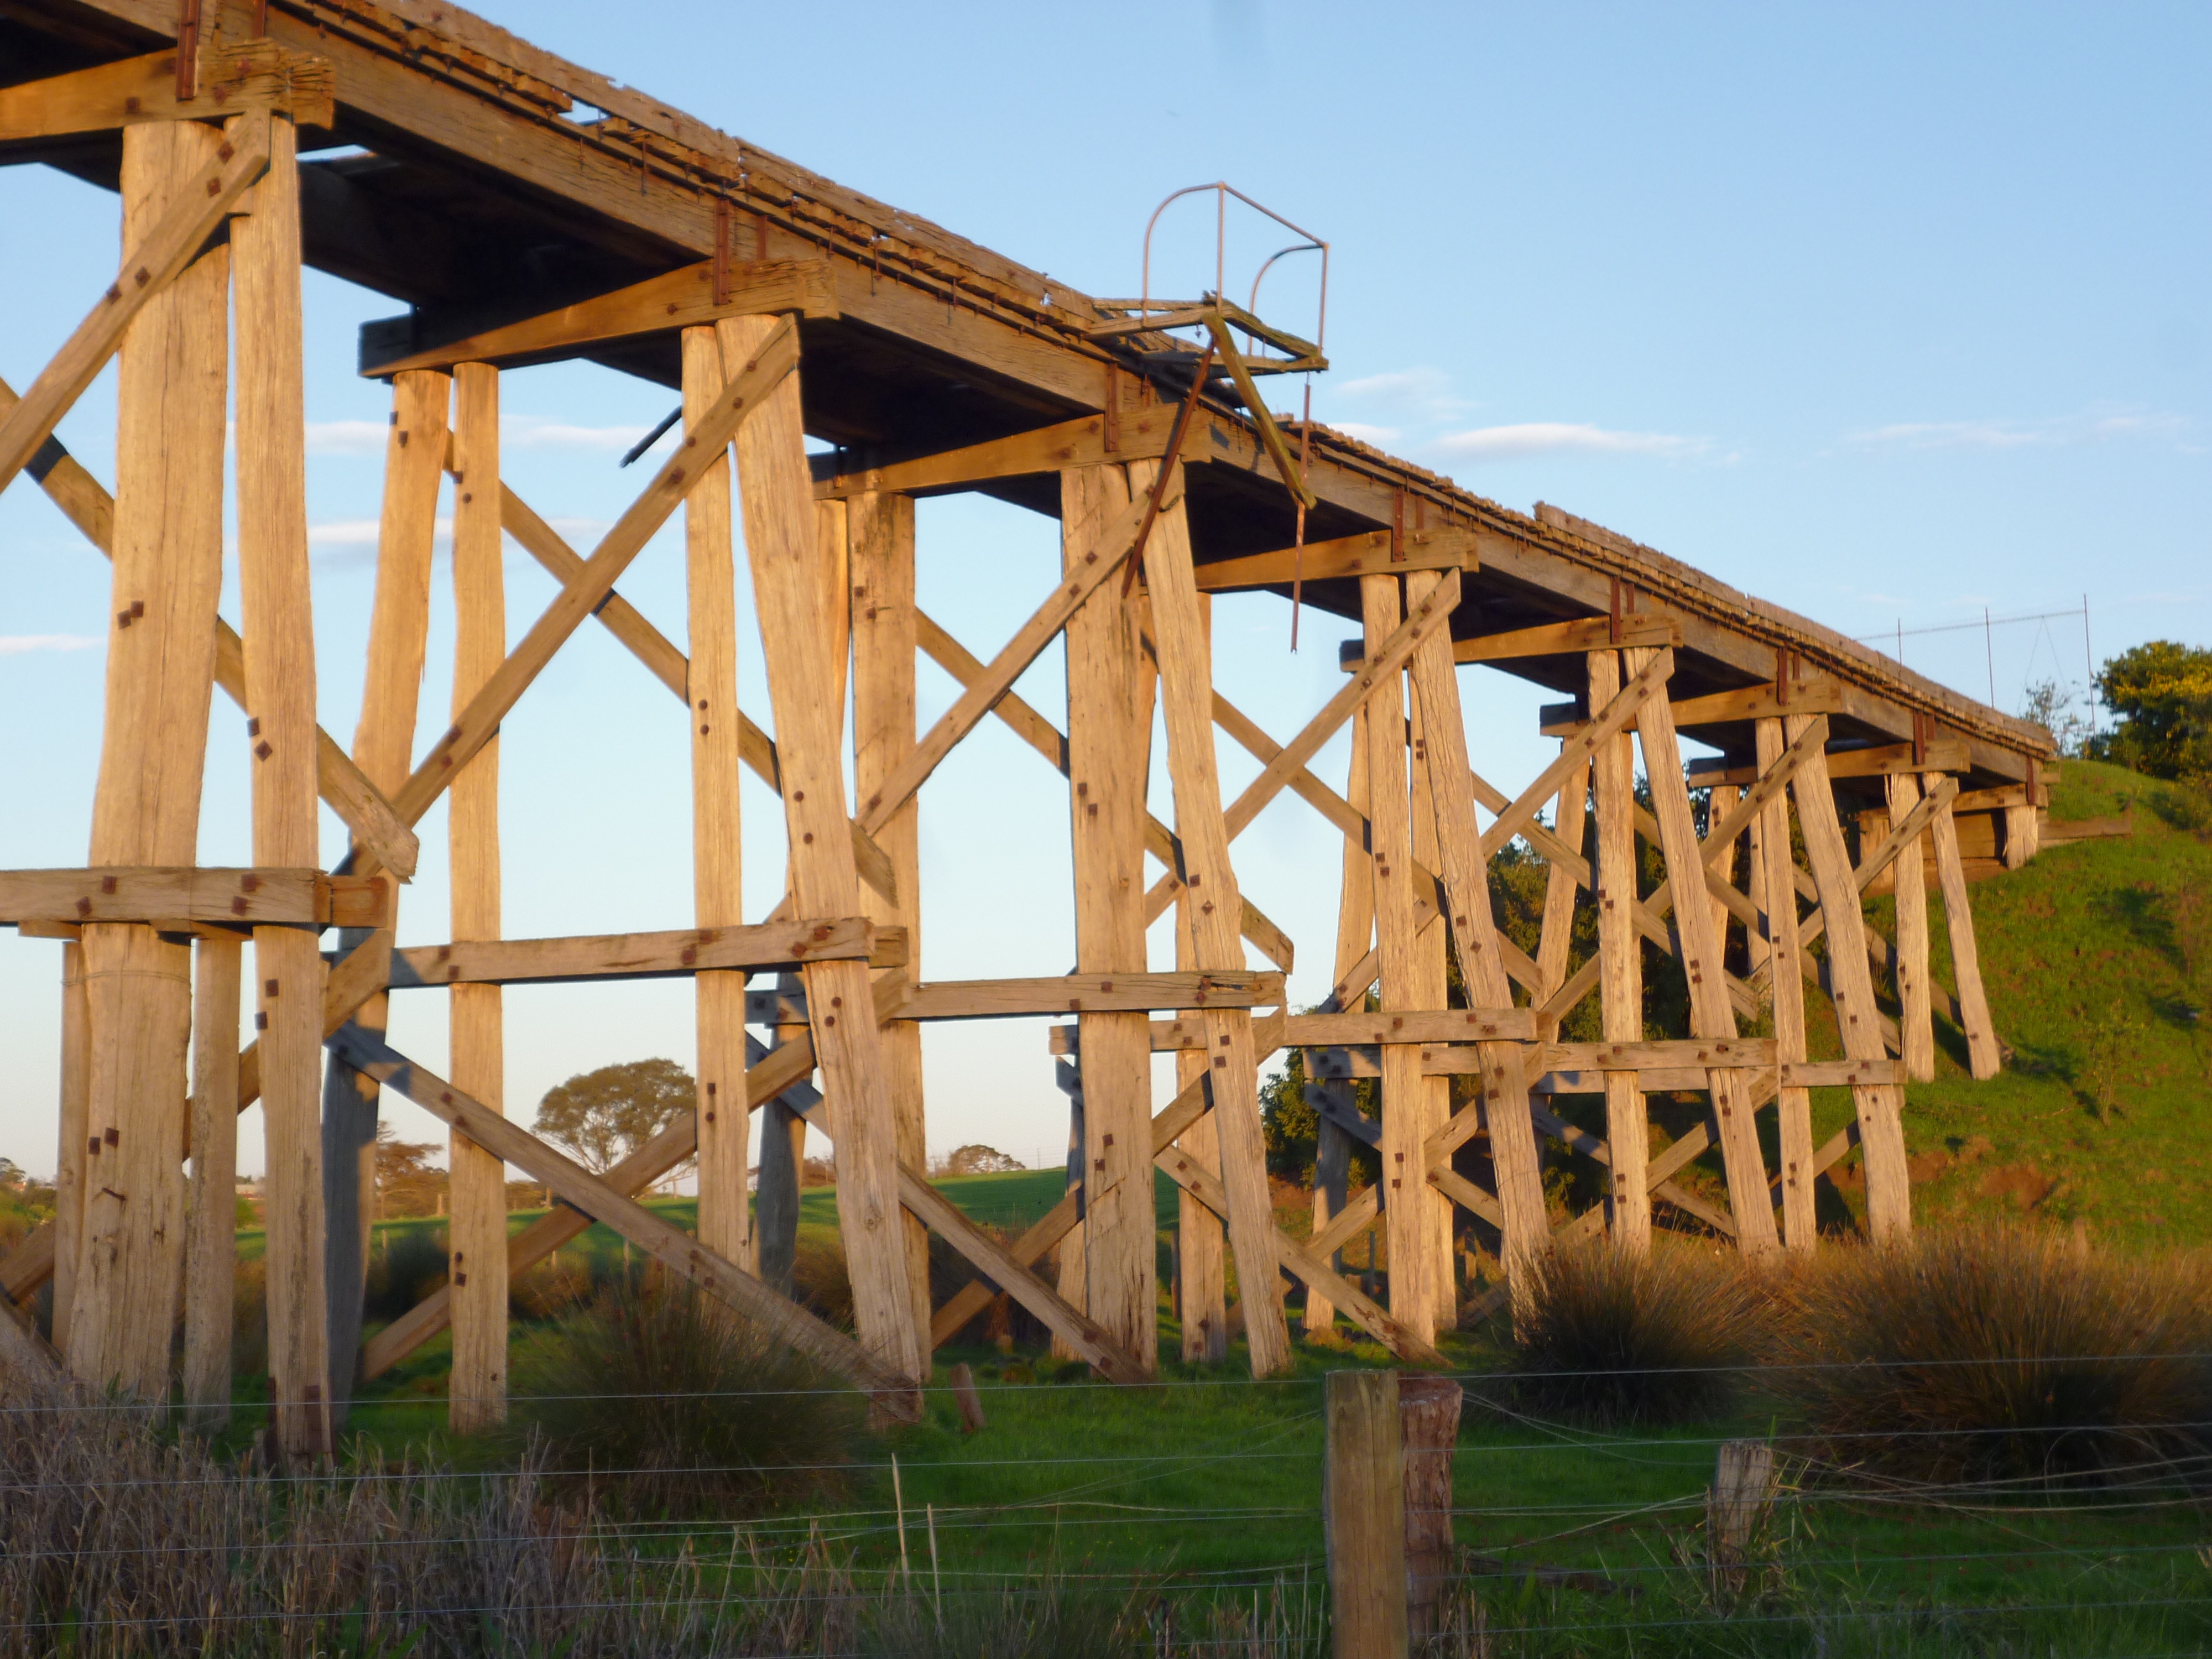
wood, railway, bridge, old, broken, hamilton, truss bridge, outdoor structure